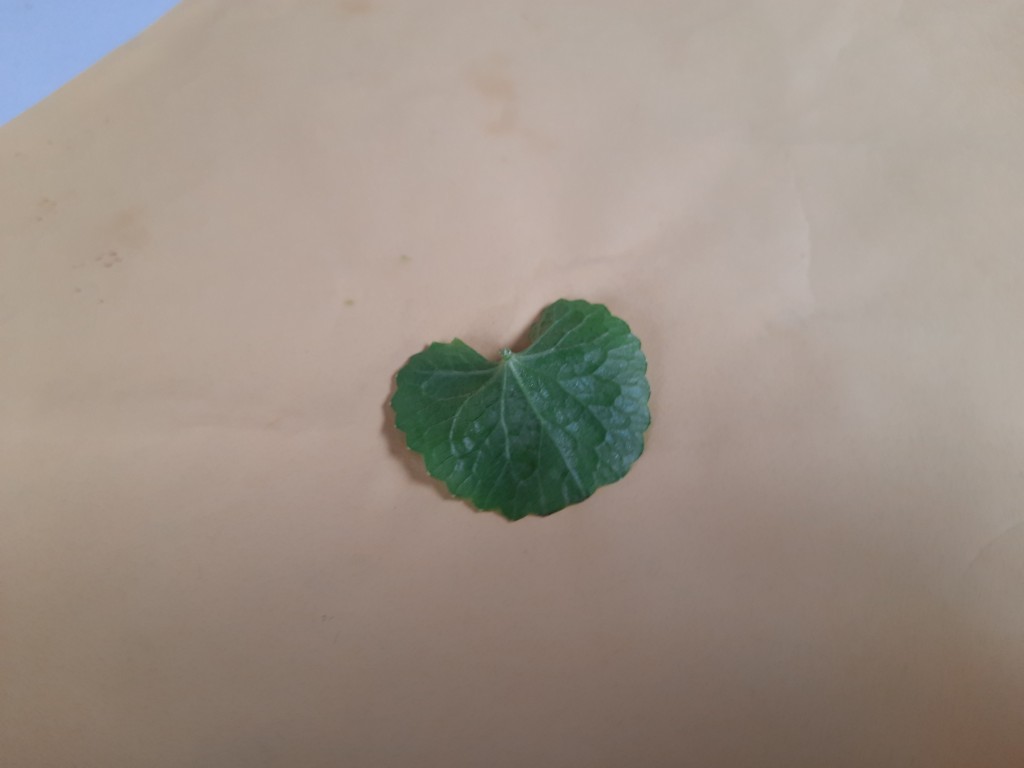
Label: Healthy